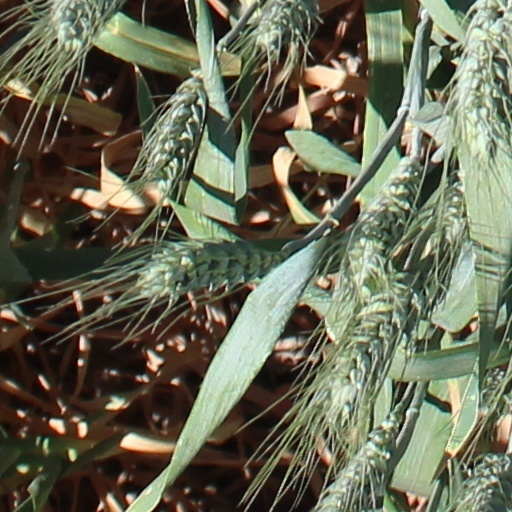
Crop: wheat